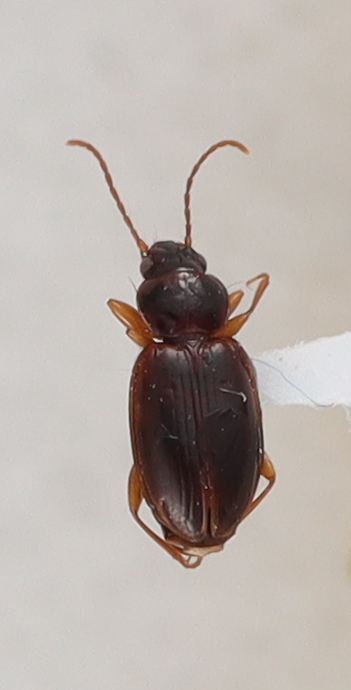
Scientific name: Trechus obtusus
Plot: 2
Trap: S
Collected: 20240619